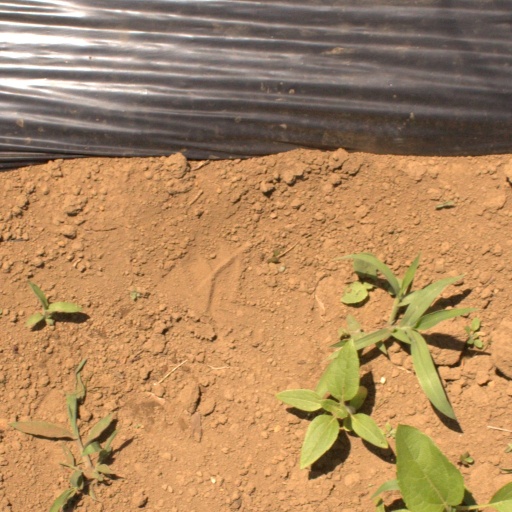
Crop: Jerusalem artichoke